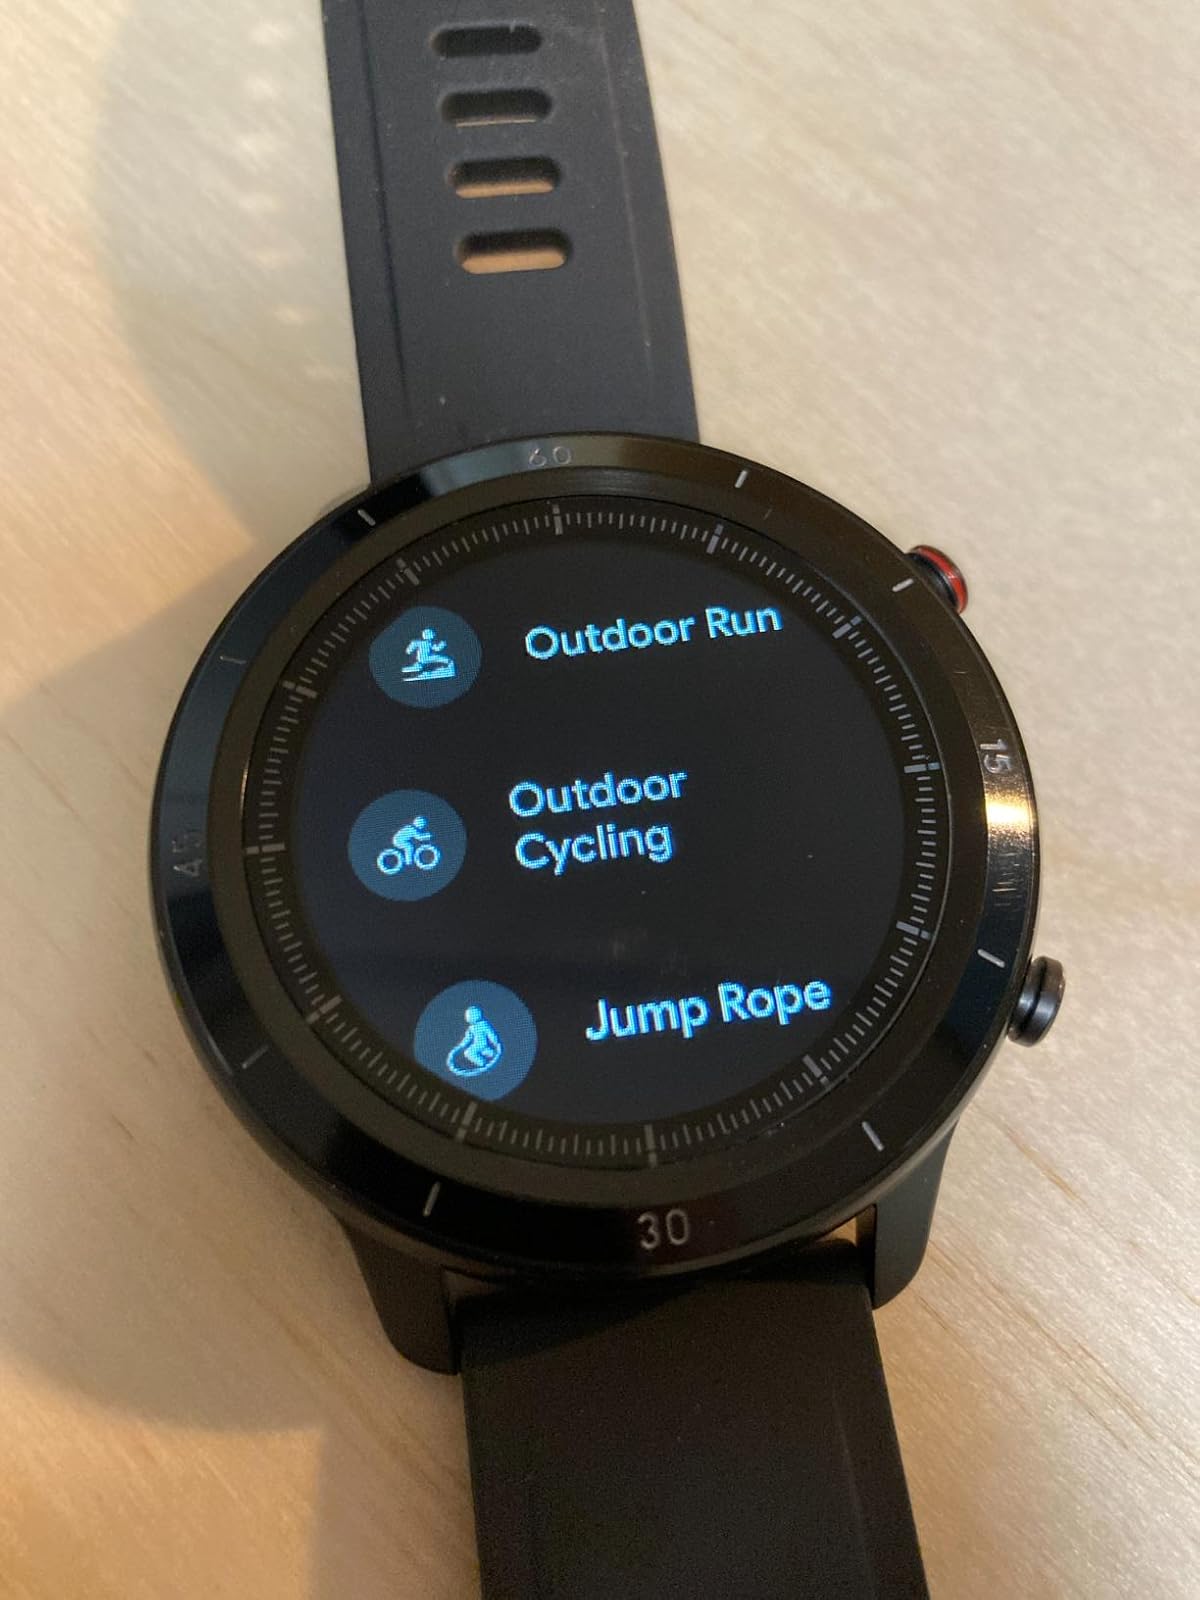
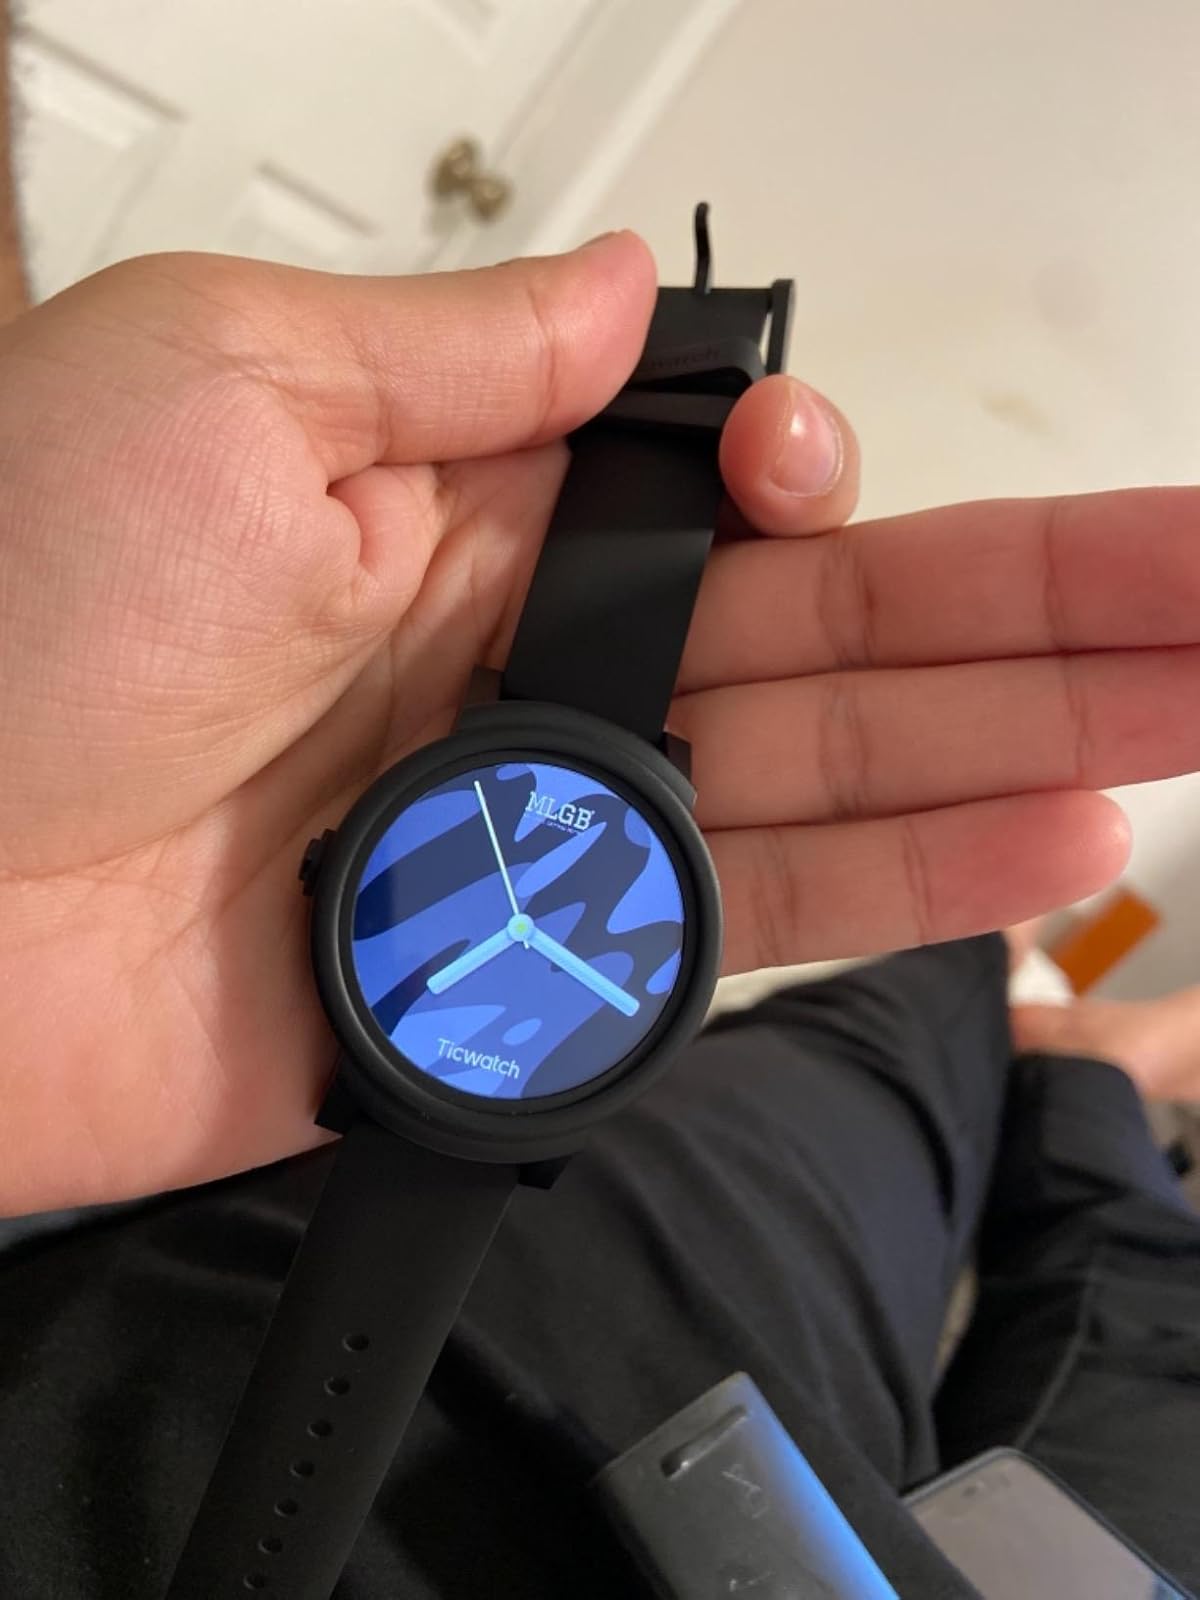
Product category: smartwatch
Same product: no